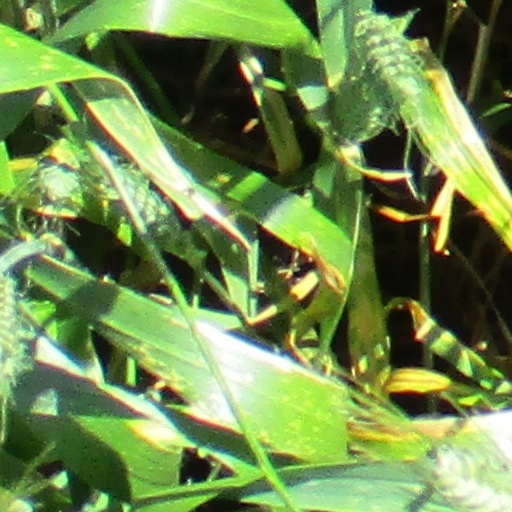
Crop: wheat